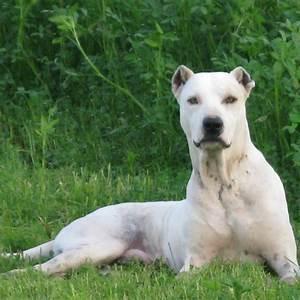
dog